Stora Barnhuset

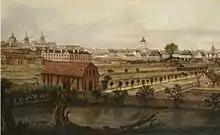
"Stora barnhuset" in 1784; the orphanage is the big white building behind the shed in the front.

Stora Barnhuset (literally: "Great Children's Home"), from 1785 known as Allmänna Barnhuset ("Public Children's Home"), was Sweden's largest orphanage, founded 1633 in Stockholm and active until 1922. The charitable foundation of the orphanage still exists, now supporting research associated with children's care.